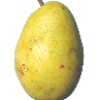
Label: pear_monster